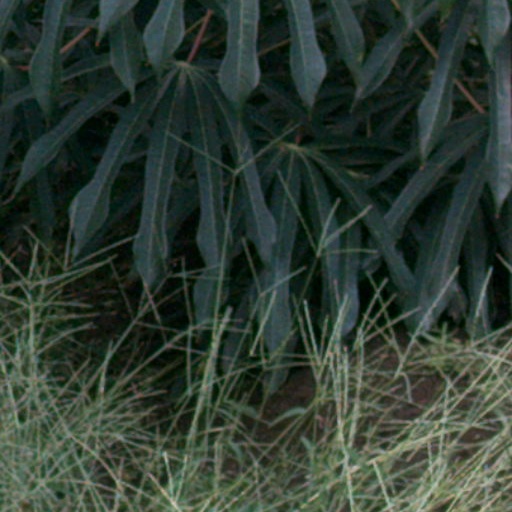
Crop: cassava